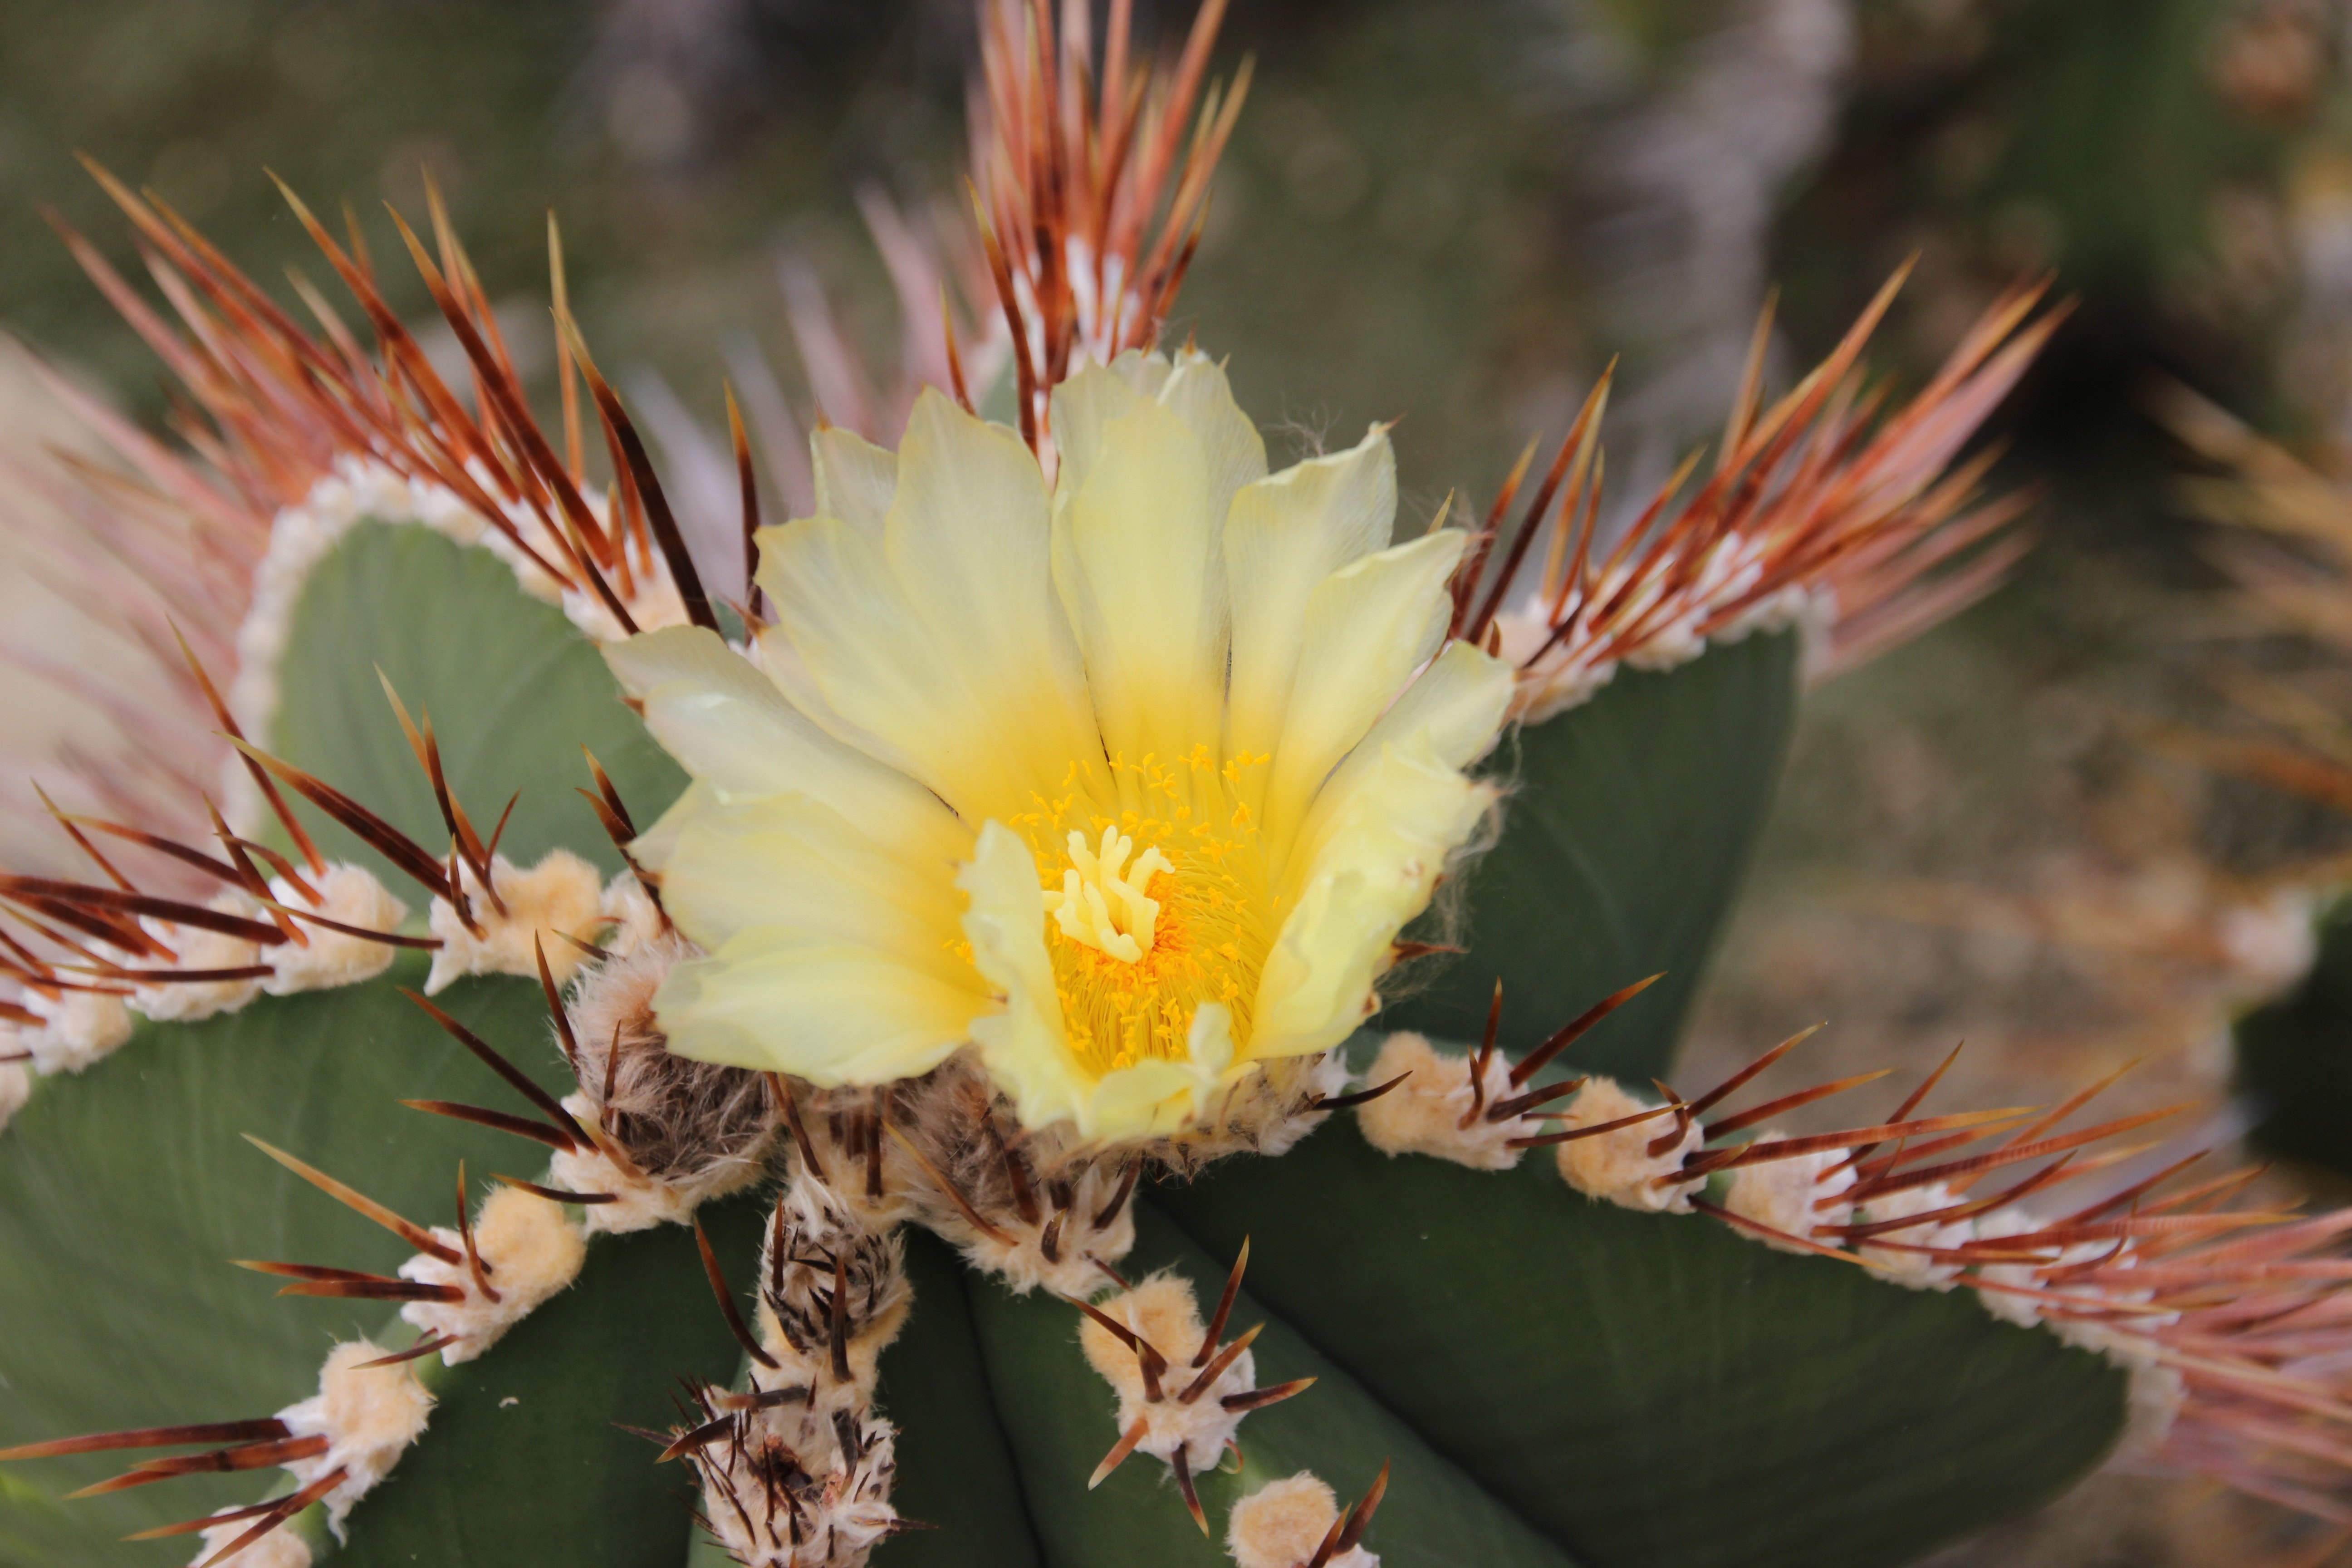
blossom, prickly, cactus, plant, flower, bloom, botany, yellow, flora, fauna, wildflower, close up, caryophyllales, spur, macro photography, flowering plant, prickly pear, cactus flowers, land plant, thorns spines and prickles, hedgehog cactus, moonlight cactus